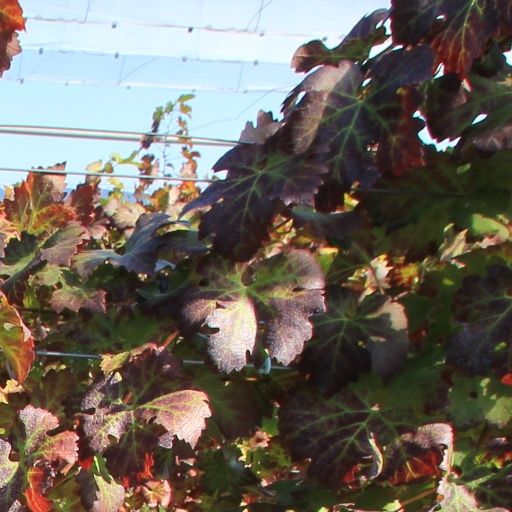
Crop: grape